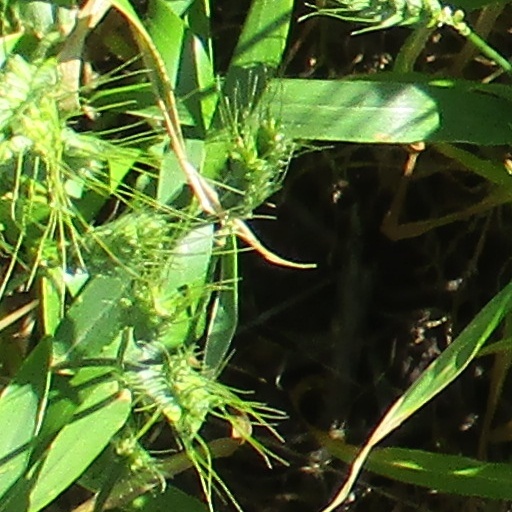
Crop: wheat